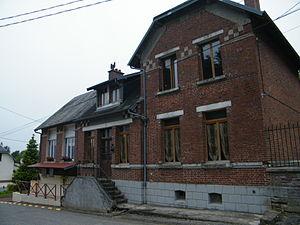
Mairie.
Carnoy est une ancienne commune française située dans le département de la Somme, en région Hauts-de-France.